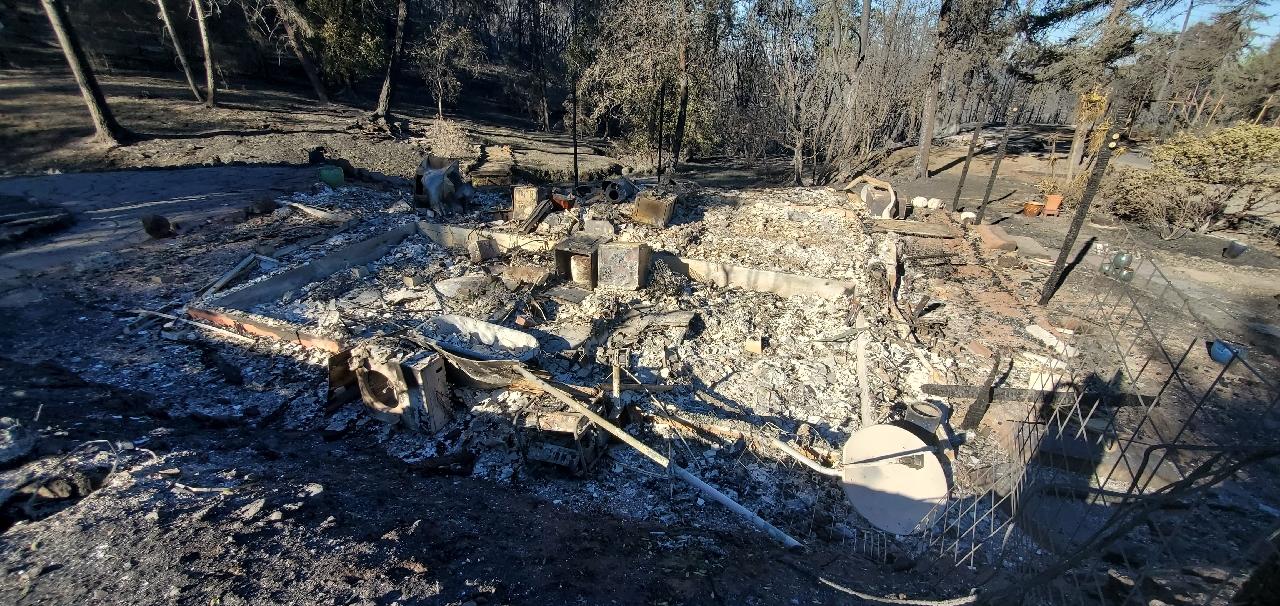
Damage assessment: destroyed